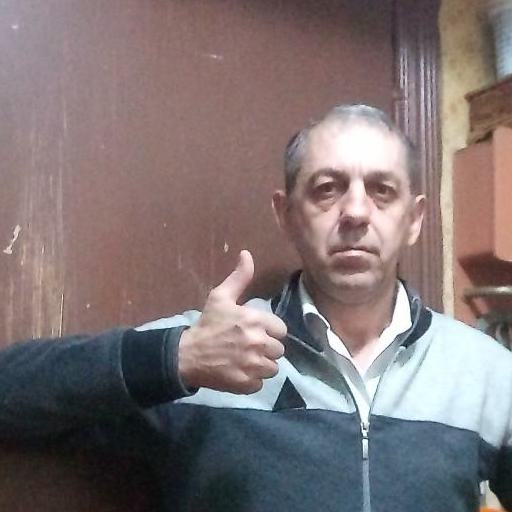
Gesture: like